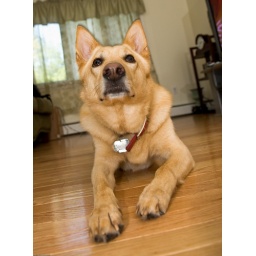
favorite dog in the house (the only dog in the house)